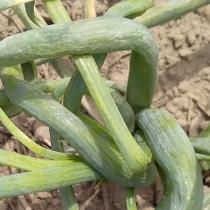
Crop: Onion
Condition: virosis-d